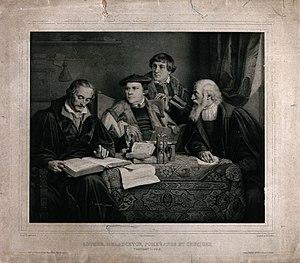
La Bible de Luther est la traduction allemande de la Bible réalisée par le réformateur Martin Luther à partir des textes originaux en grec pour le Nouveau Testament, dont la traduction parut en 1522, et en hébreu pour l'Ancien Testament, dont la traduction parut en 1534, formant avec le Nouveau Testament et les livres apocryphes la première Bible complète en allemand.
Pierre-Antoine Labouchère, né le 26 novembre 1807 à Nantes et mort le 28 mars 1873 à Paris, est un peintre, aquarelliste, lithographe, marchand d'art et collectionneur d'art français.